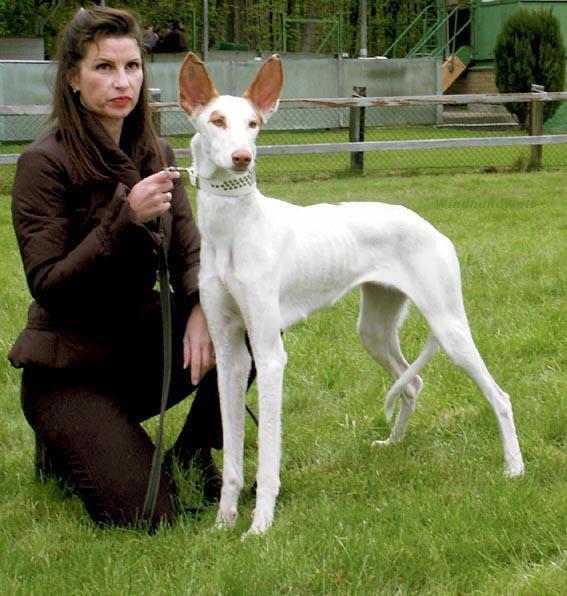
Ibizan_hound